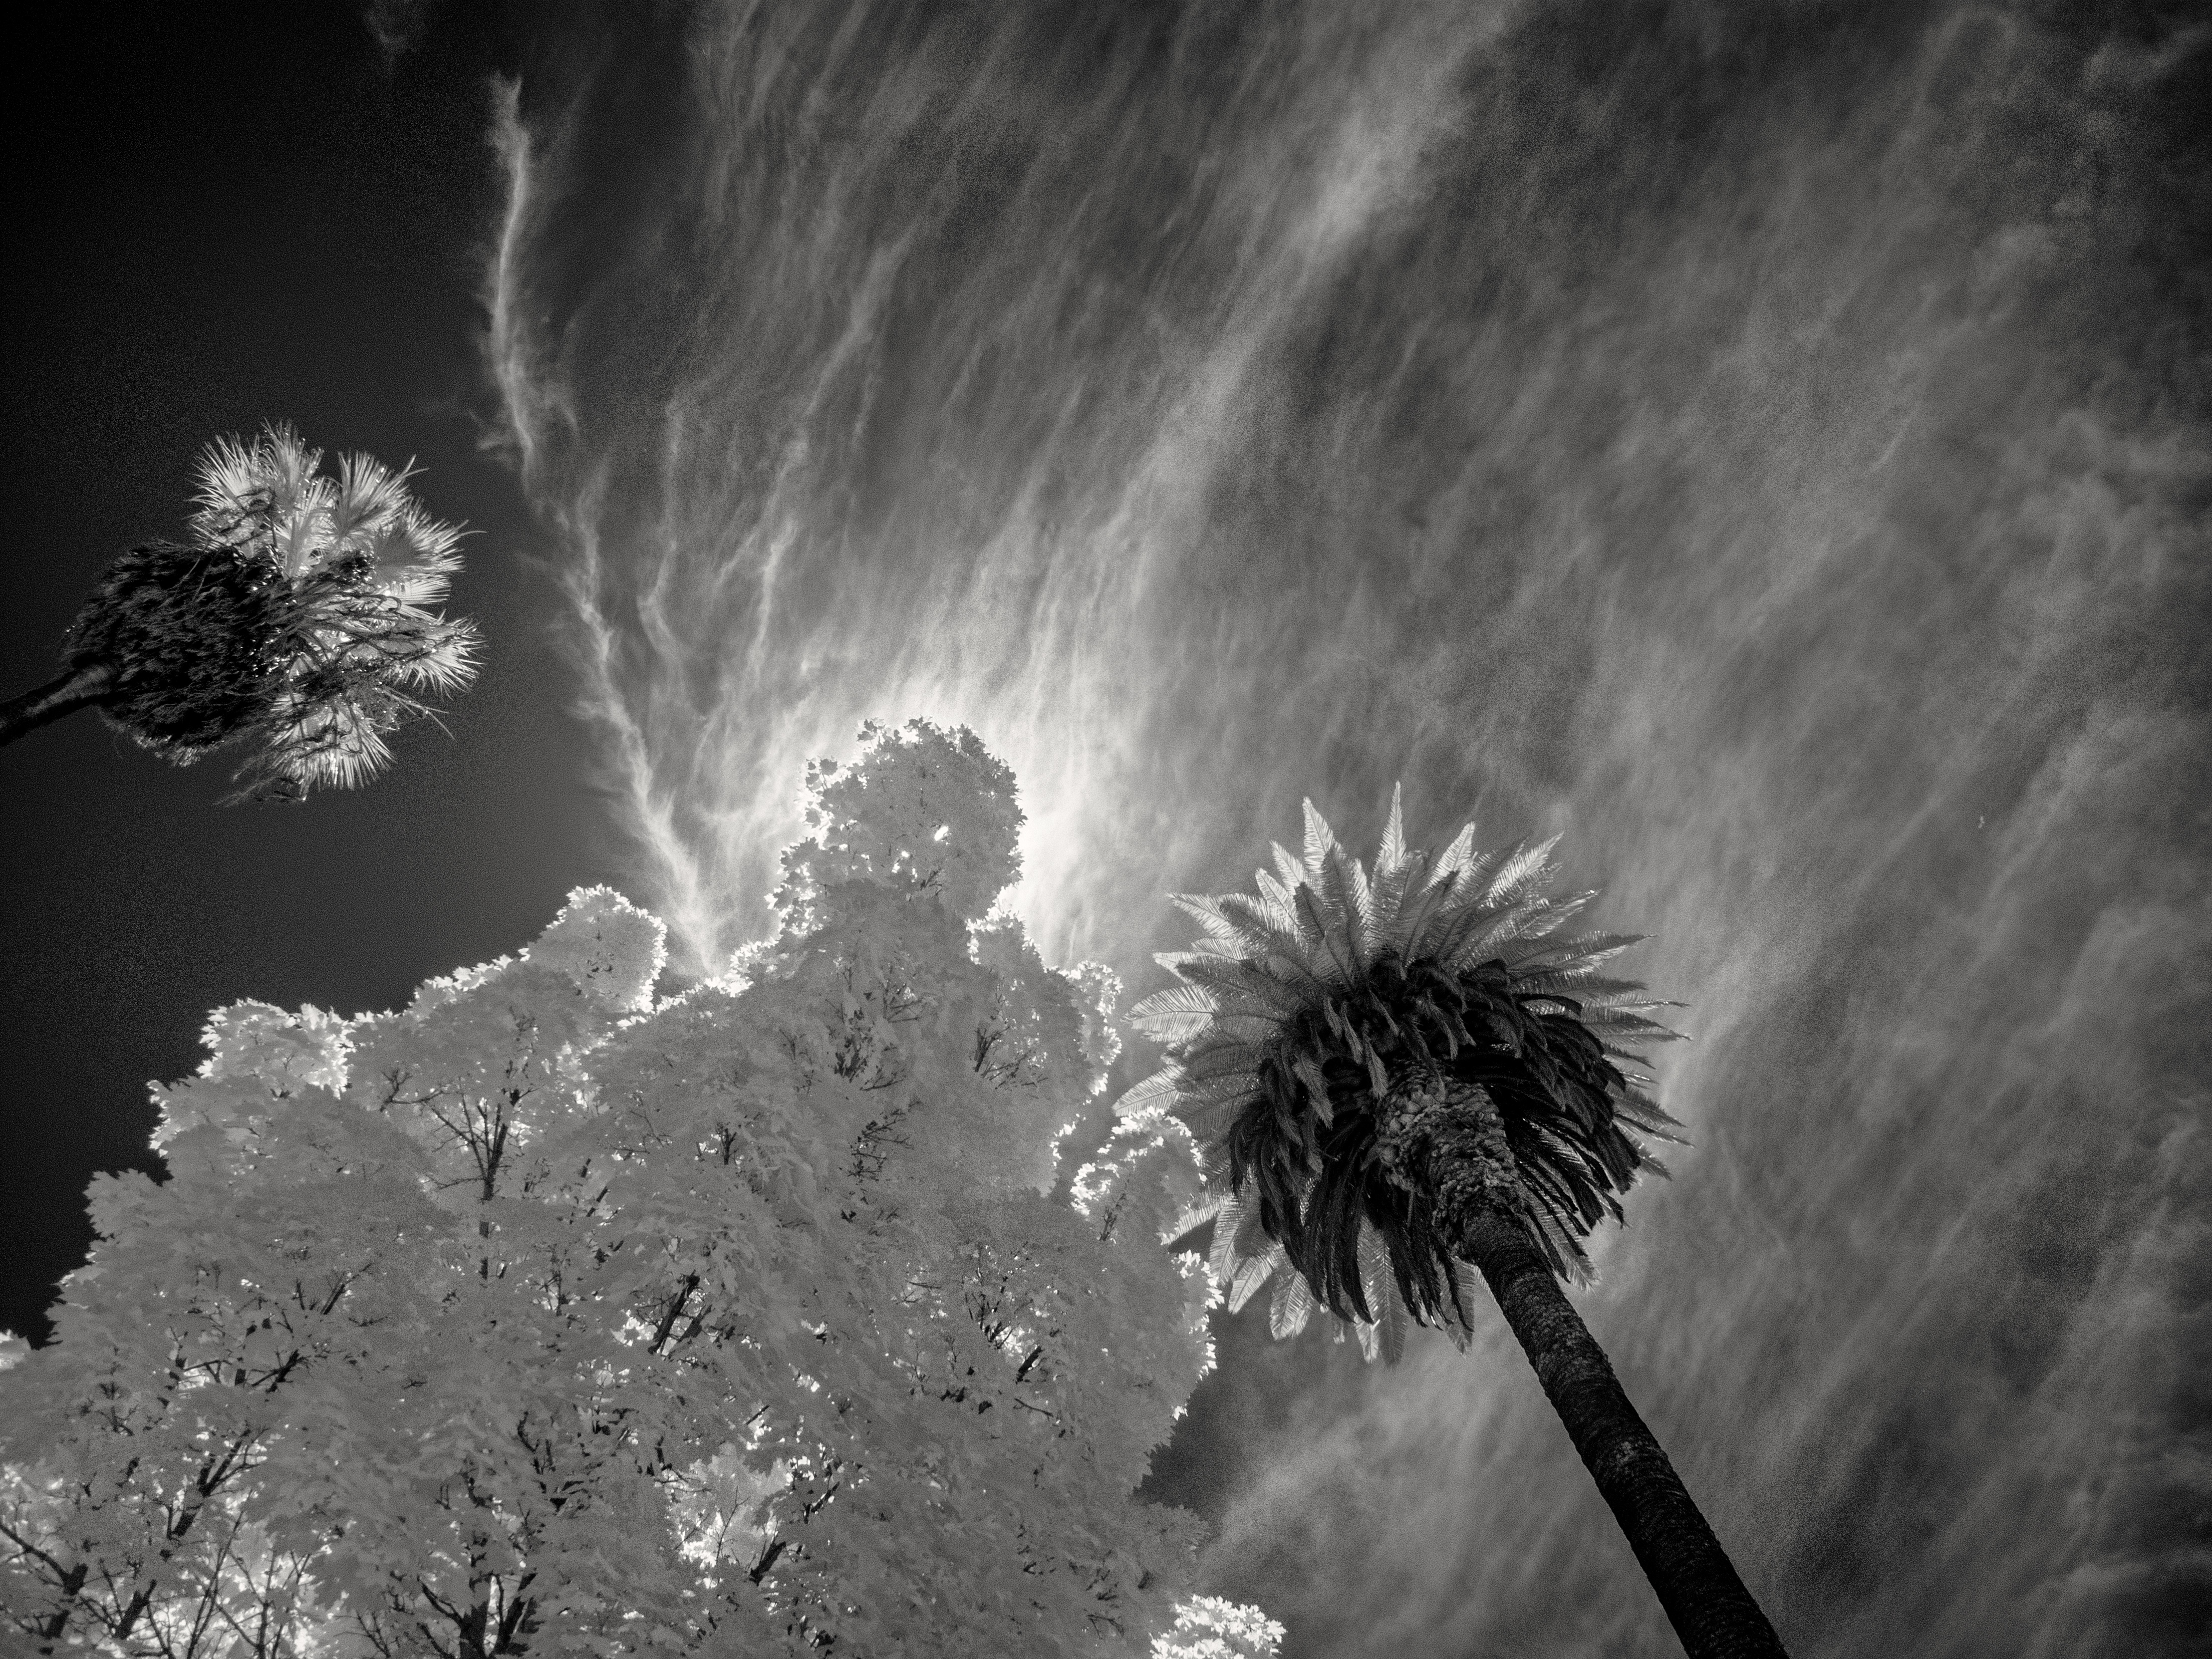
tree, nature, cloud, black and white, sky, sunlight, flower, palm, darkness, monochrome, 2016, clouds, 366, sacramento, infrared, monochrome photography, atmosphere of earth